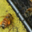
Label: bee